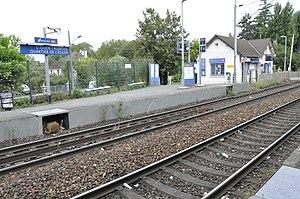
Gare de Saint-Ouen l'Aumône - Quartier de l'Église
Saint-Ouen-l'Aumône est une commune du Val-d'Oise, faisant partie de la communauté d'agglomération de Cergy-Pontoise et située au bord de l'Oise.